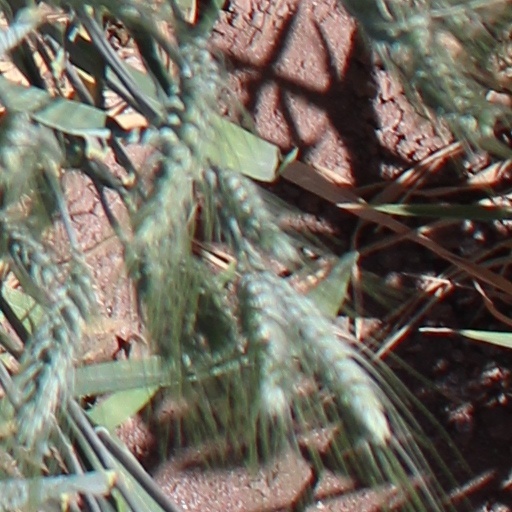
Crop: wheat